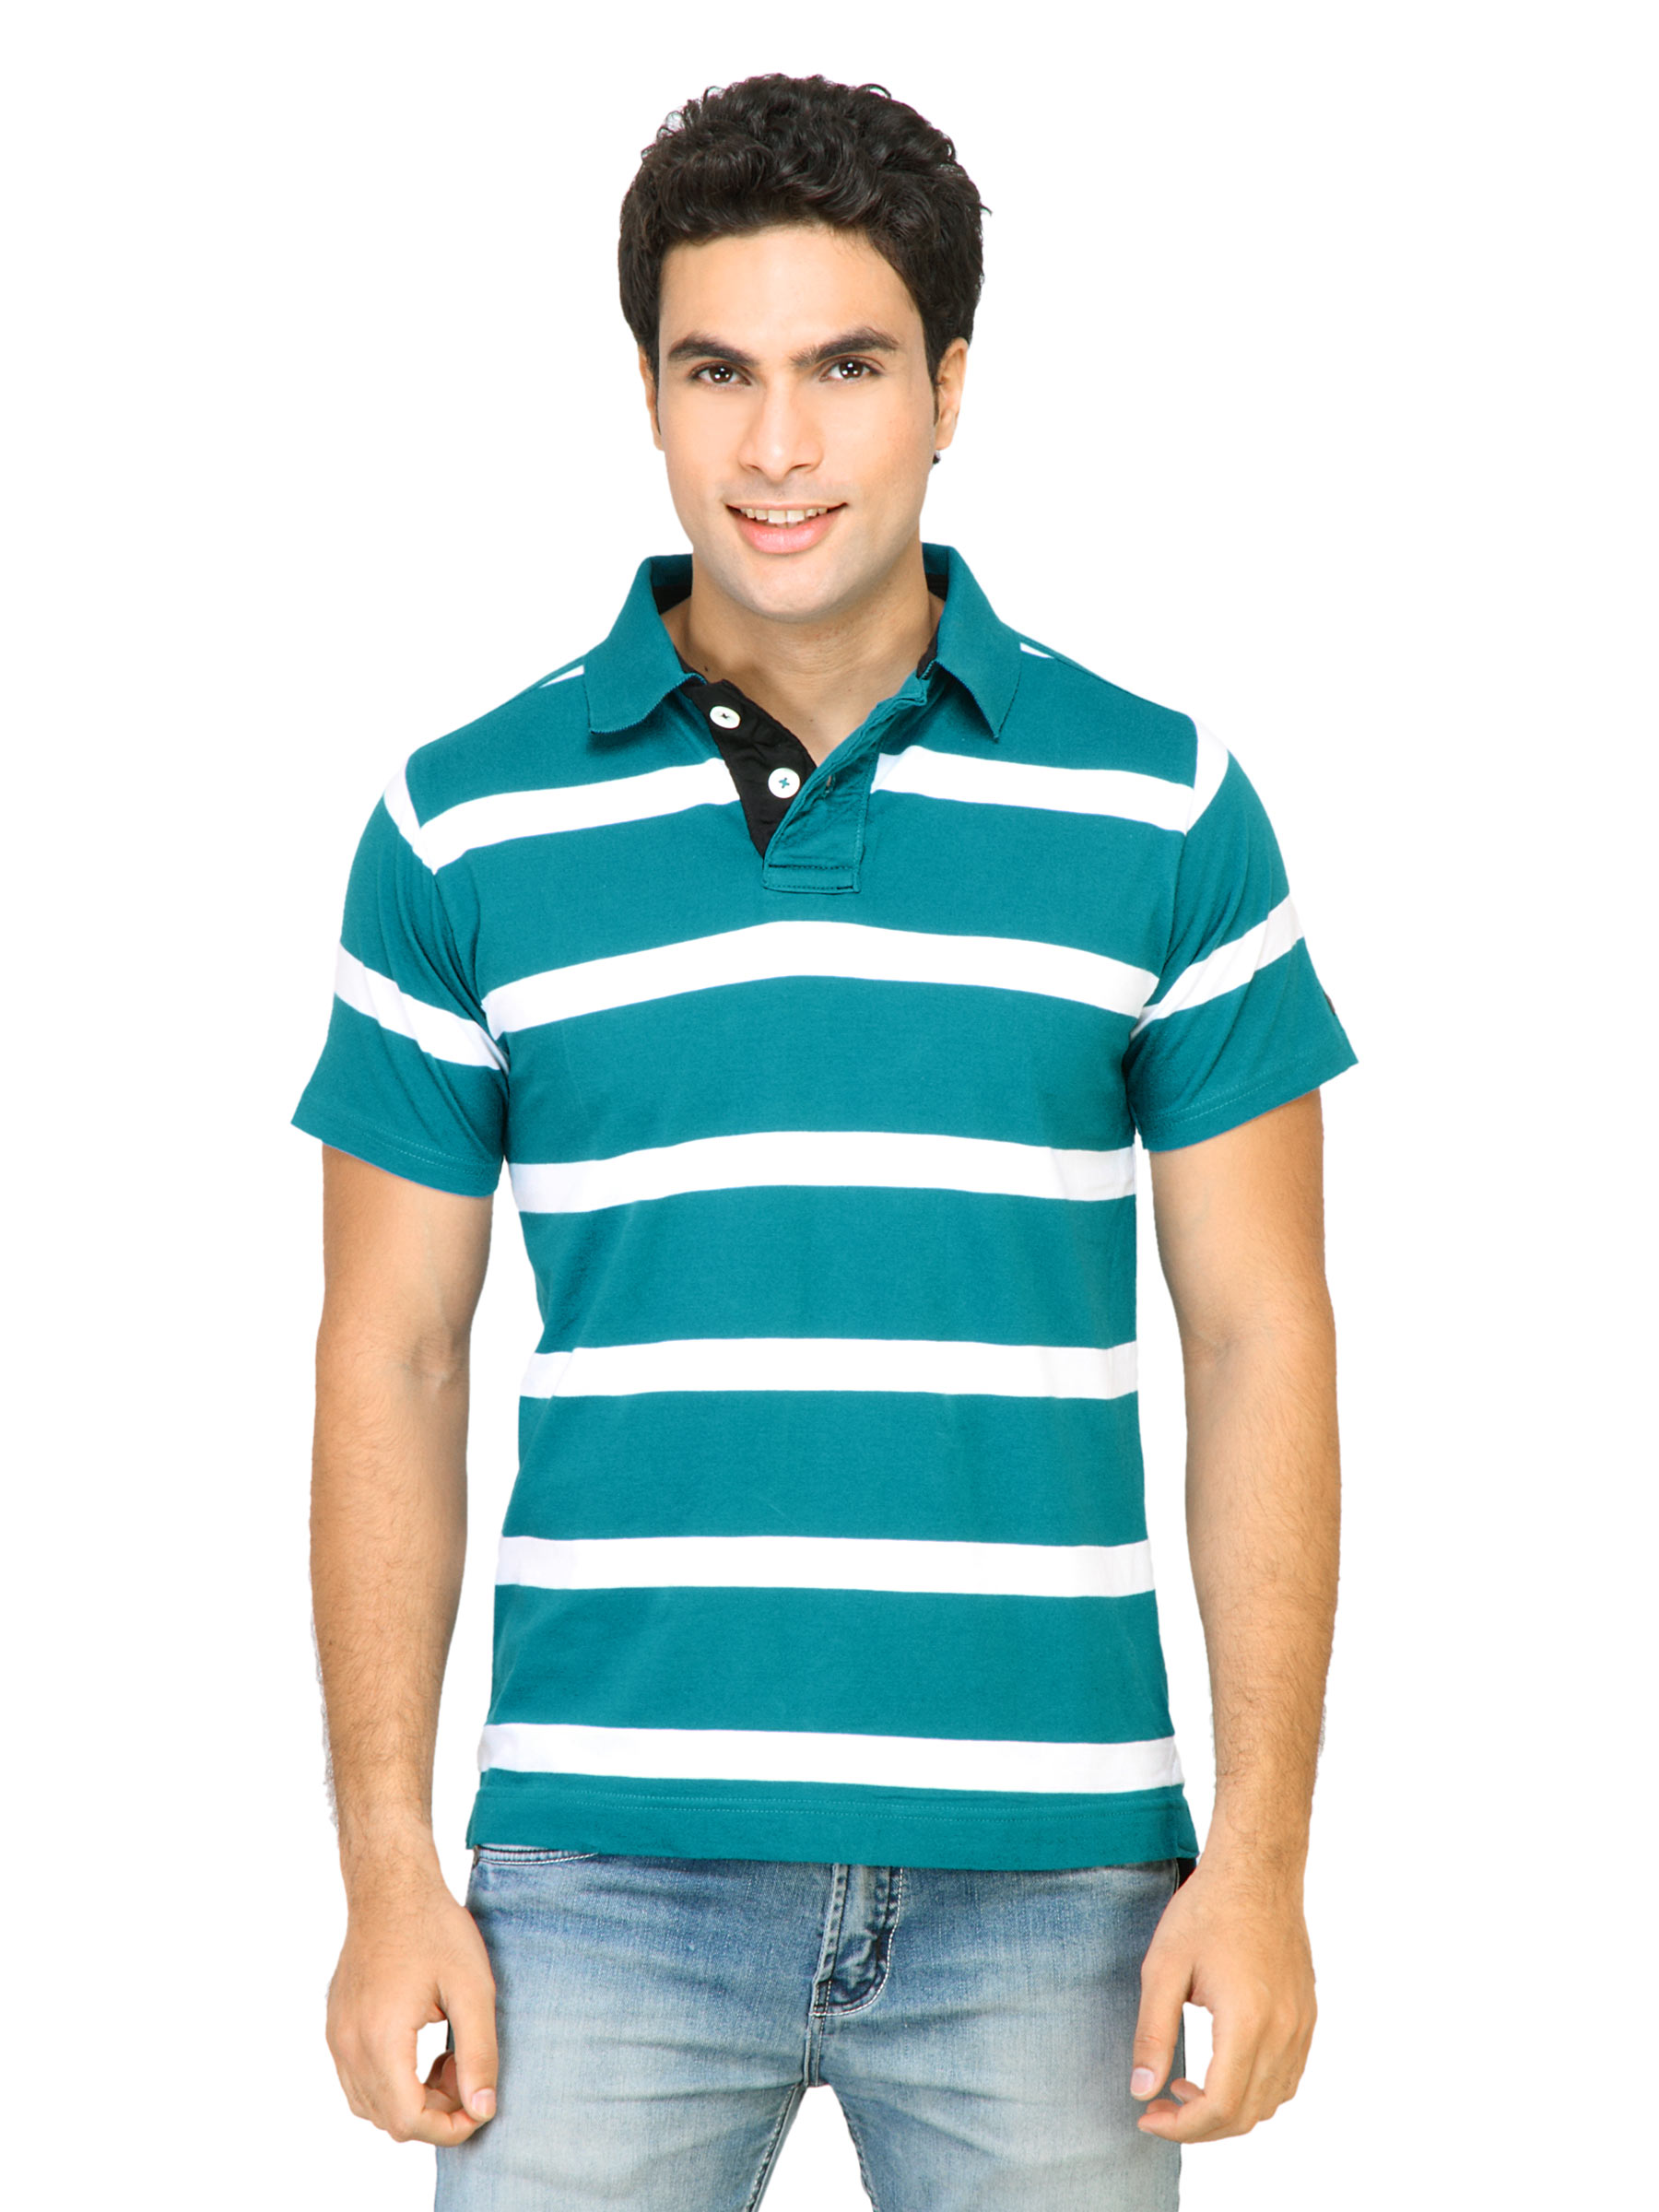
Basics Men Turquoise Blue Striped Polo T-shirt
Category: Apparel / Topwear / Tshirts
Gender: Men
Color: Turquoise Blue
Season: Fall 2011
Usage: Casual